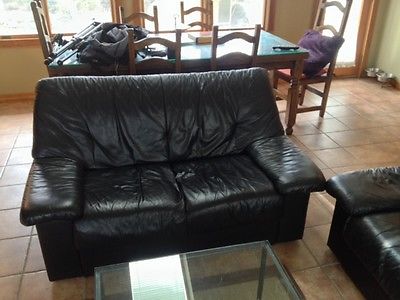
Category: sofa